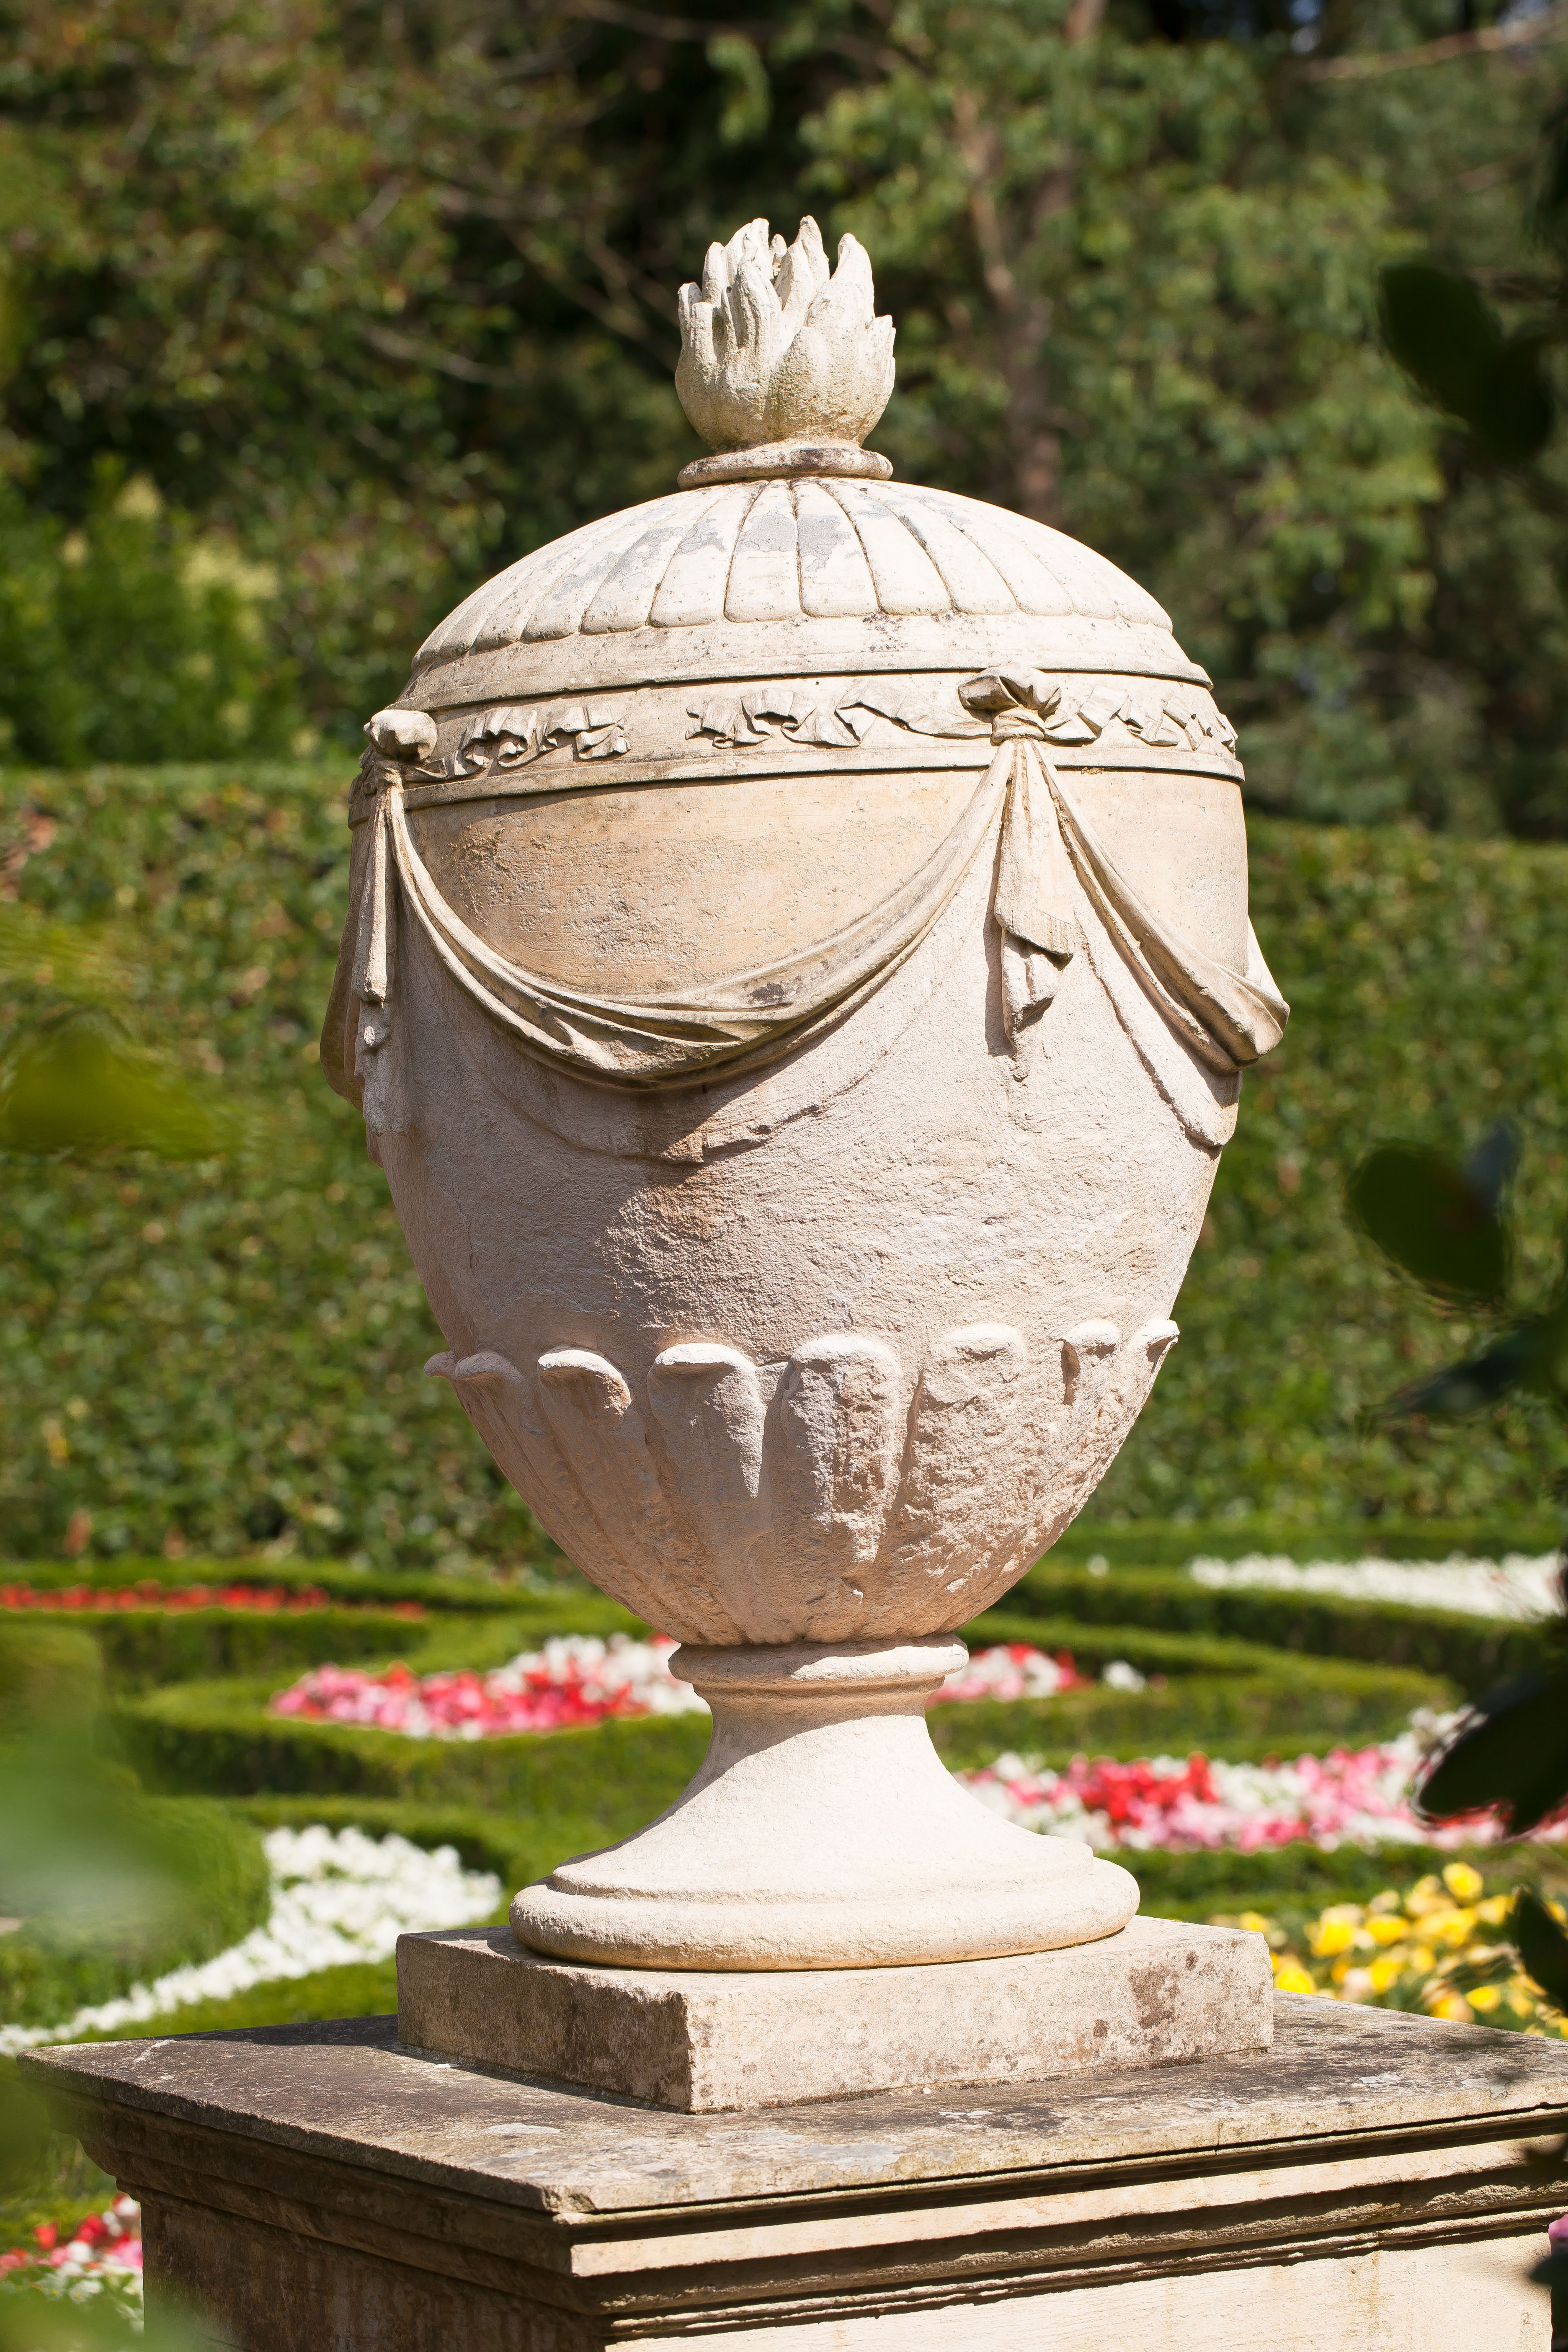
flower, stone, monument, statue, flame, cemetery, garden, lighting, ornament, grave, sculpture, art, temple, fountain, socket, carving, urn, historically, water feature, mourning, burial ground, old cemetery, man made object, ancient history